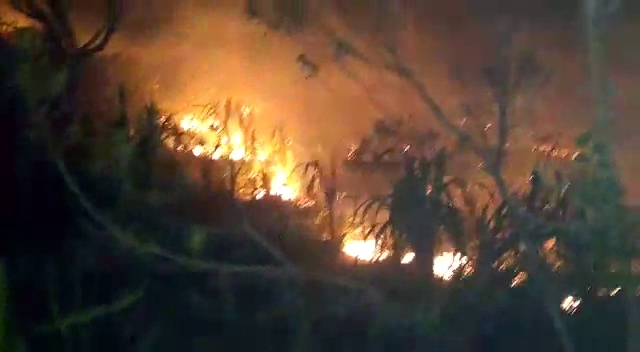
Fire: yes
Smoke: no